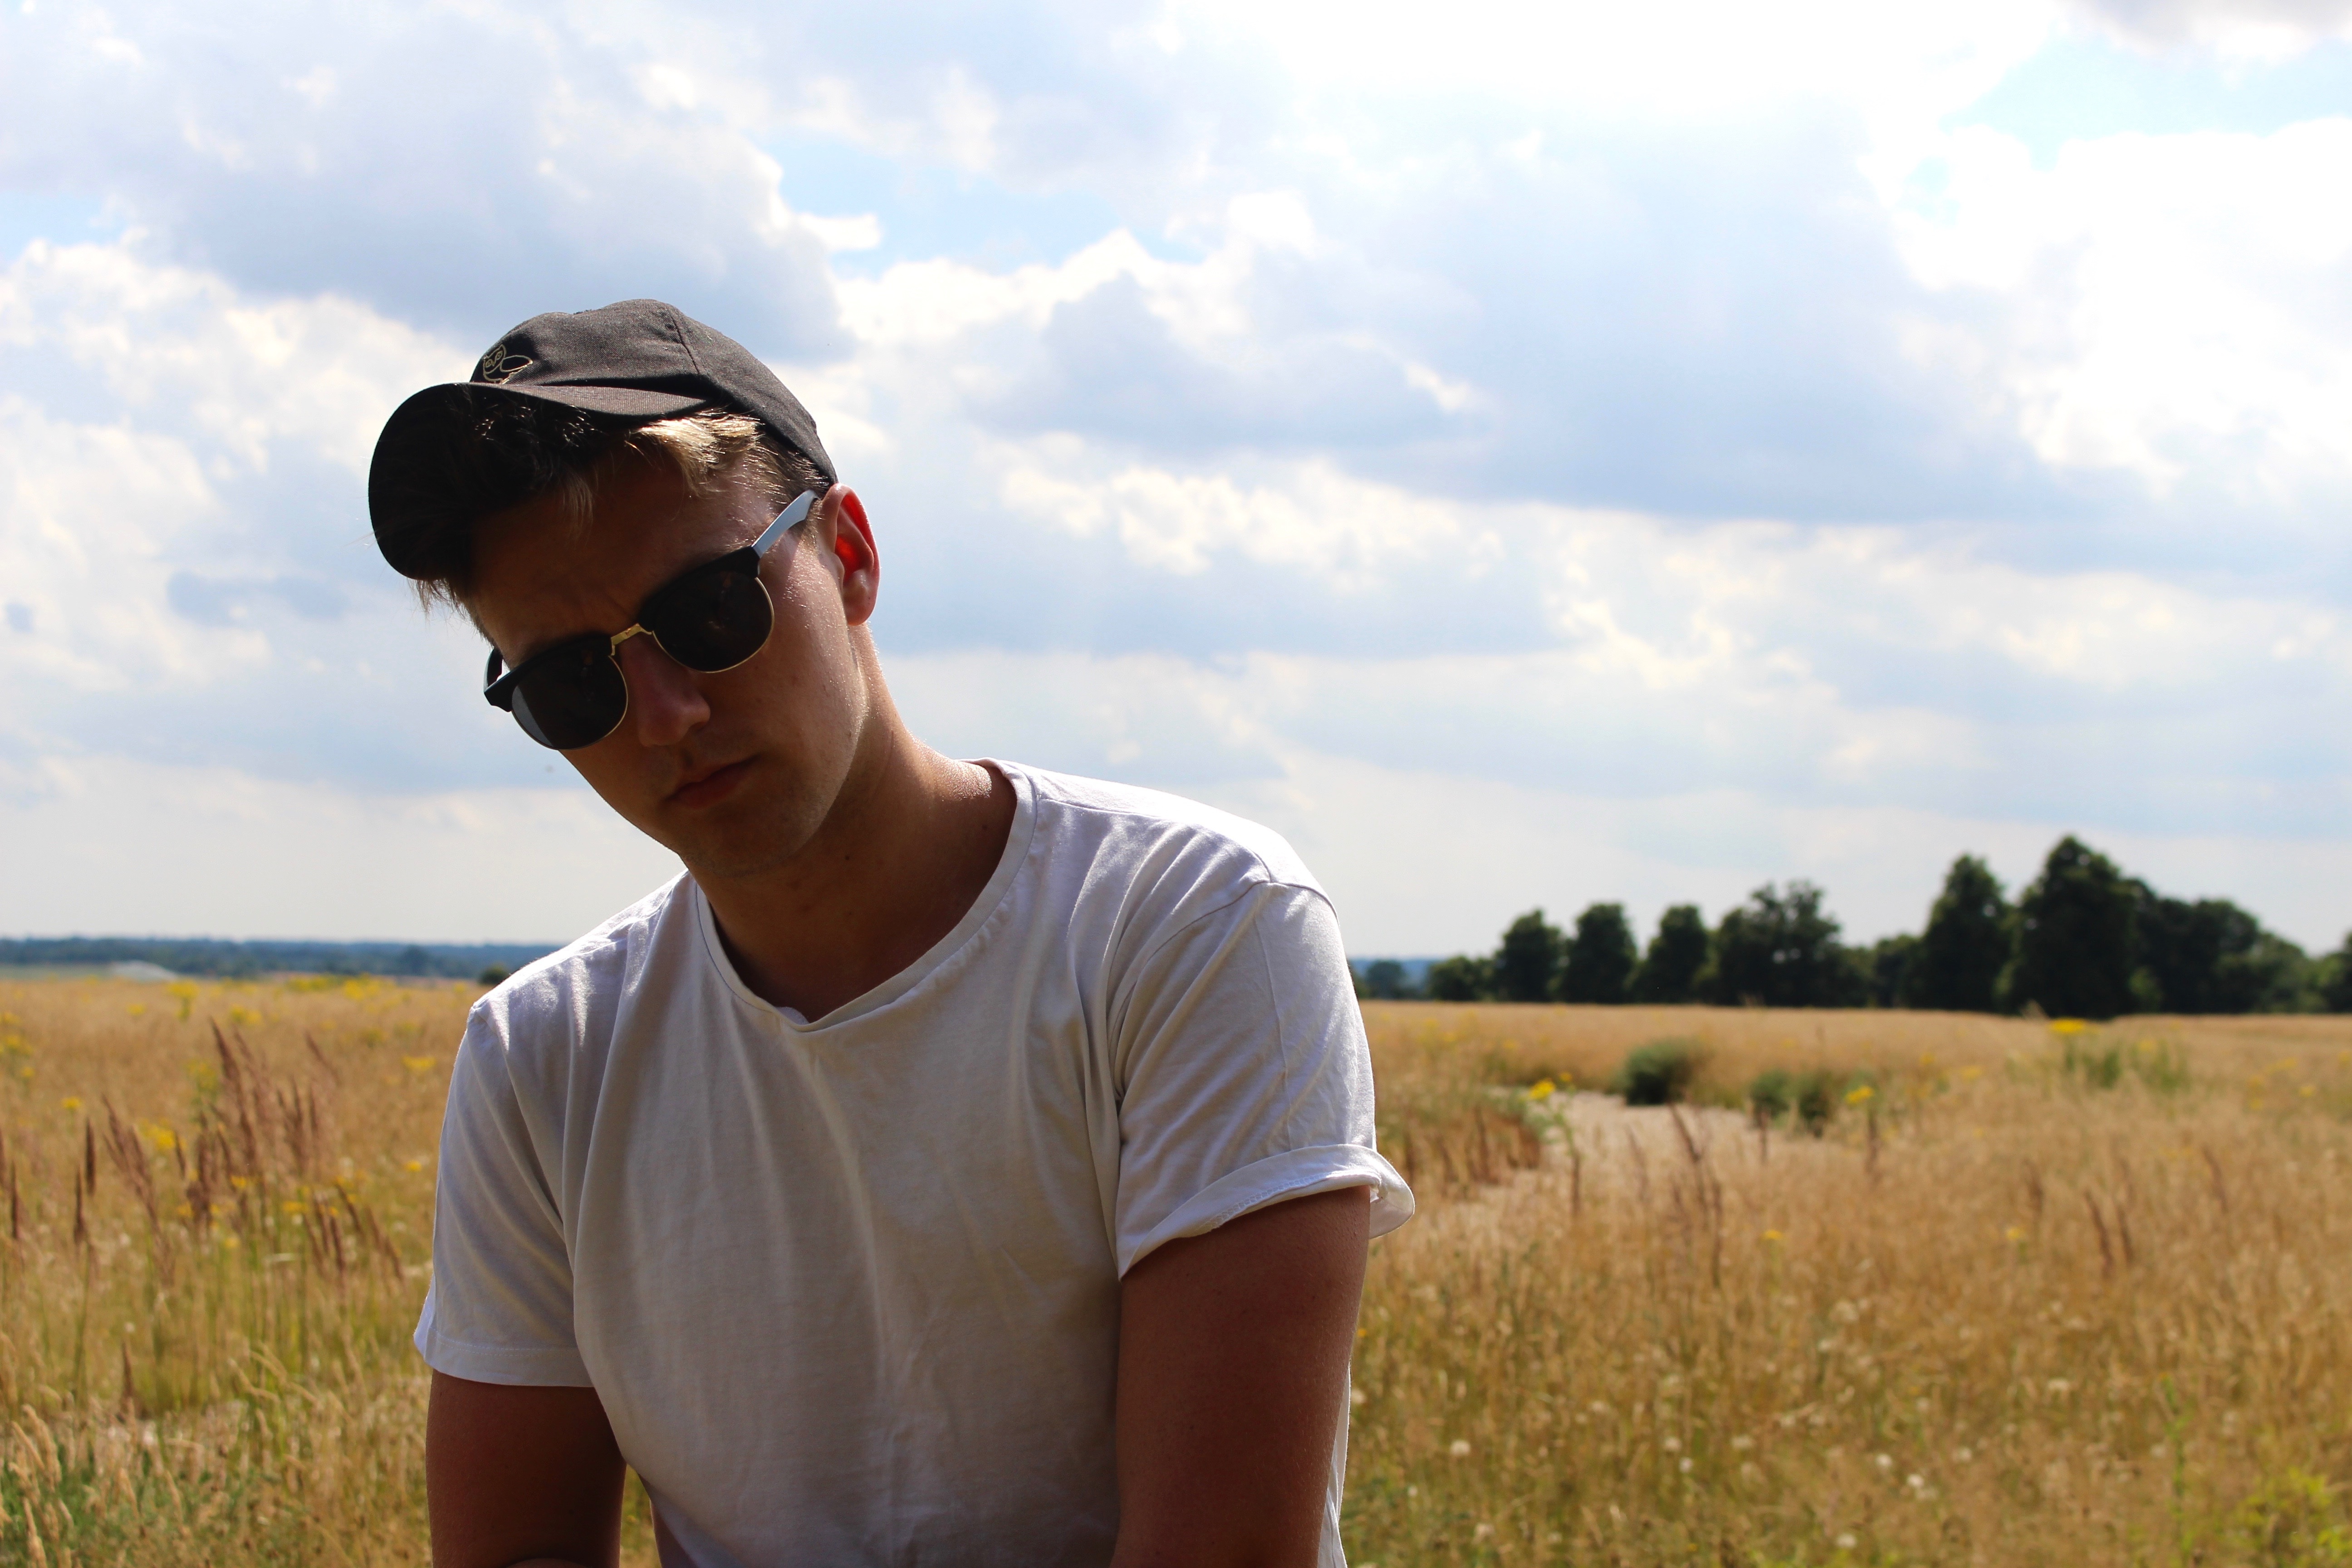
agriculture